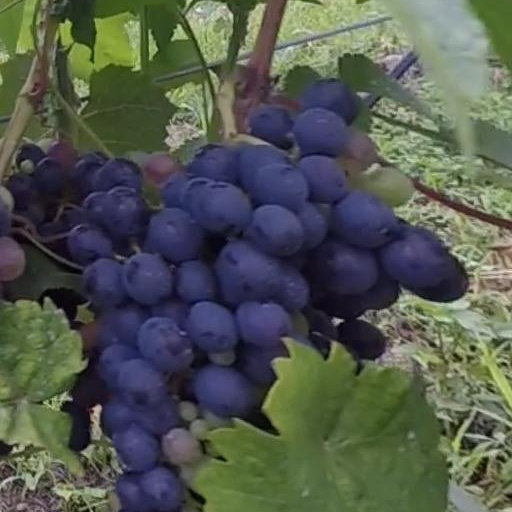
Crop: grape